George J. Iles

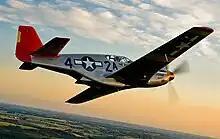
P-51 aircraft with red markings.

Iles joined the newly formed Civilian Pilot Training Program (CPTP), earning his civilian pilot's license in 1939. He became Quincy's first African American licensed pilot. In 1942 Iles enlisted in the United States Army. In June, 1943, he was accepted for Tuskegee's Flight cadet program. An earlier application had been rejected.